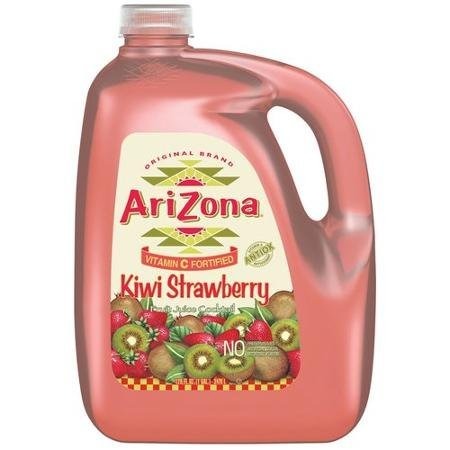
Item Name: Arizona Juice Kiwi Strawberry
Value: 128.0
Unit: Ounce

Price: 3.57